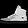
Label: Sneaker